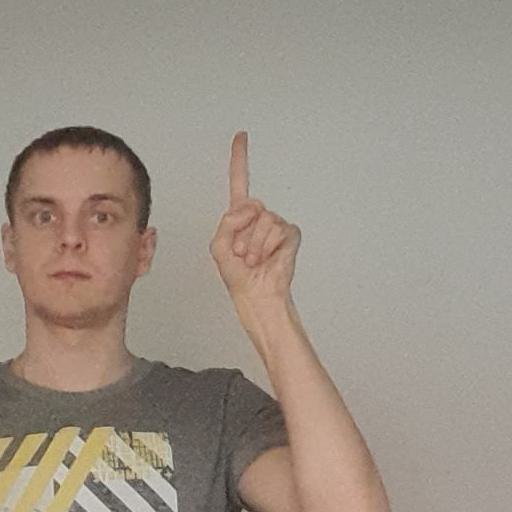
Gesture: one